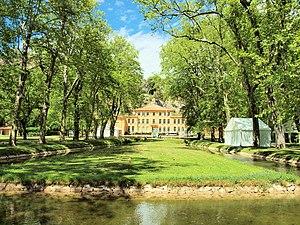
Château du Tholonet (Bouches-du-Rhône, France)
La route Cézanne ou petite route du Tholonet est une route touristique de 4,6 km, en Provence, dans les Bouches-du-Rhône, en Provence-Alpes-Côte d'Azur, entre Aix-en-Provence, Le Tholonet, et la montagne Sainte-Victoire. Cette route est un des hauts lieux d'inspiration artistique du célèbre peintre provençal Paul Cézanne avec ses centaines de toiles de son œuvre impressionniste, postimpressionniste, précurseur du fauvisme, précubisme, cubisme, et de l'art moderne du XXᵉ siècle, exposées depuis dans tous les plus importants musées du monde. Elle est un site classé depuis le 30 mai 1959 par le ministre de la culture française André Malraux. Ce classement a été annulé en 2016, de façon discrète.
Le Tholonet est une commune française, située dans le département des Bouches-du-Rhône en région Provence-Alpes-Côte d'Azur. Ses habitants sont appelés les Tholonétiens.